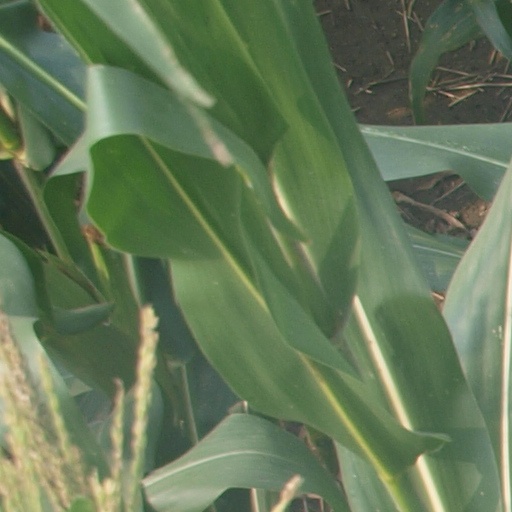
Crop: maize; corn